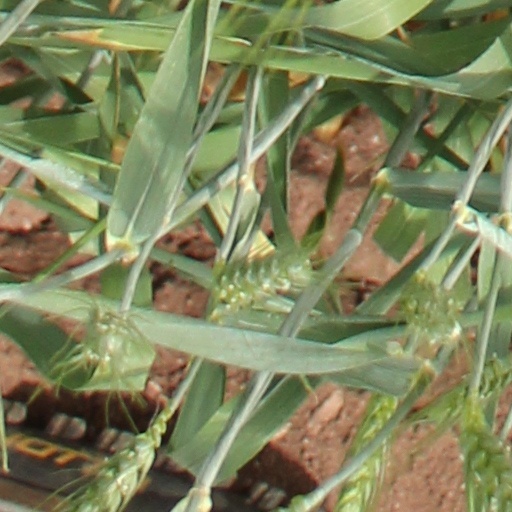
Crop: wheat